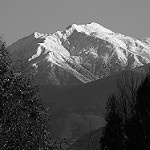
Label: B & W